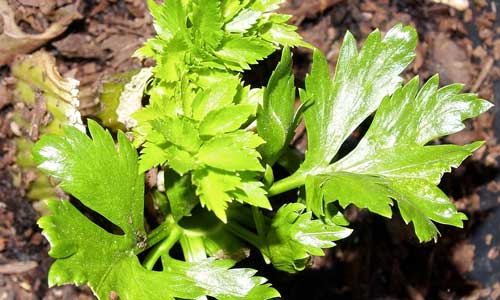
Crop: unknown
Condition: celery